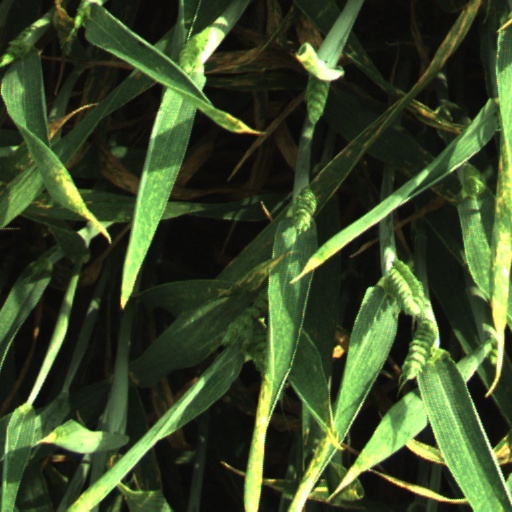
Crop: wheat